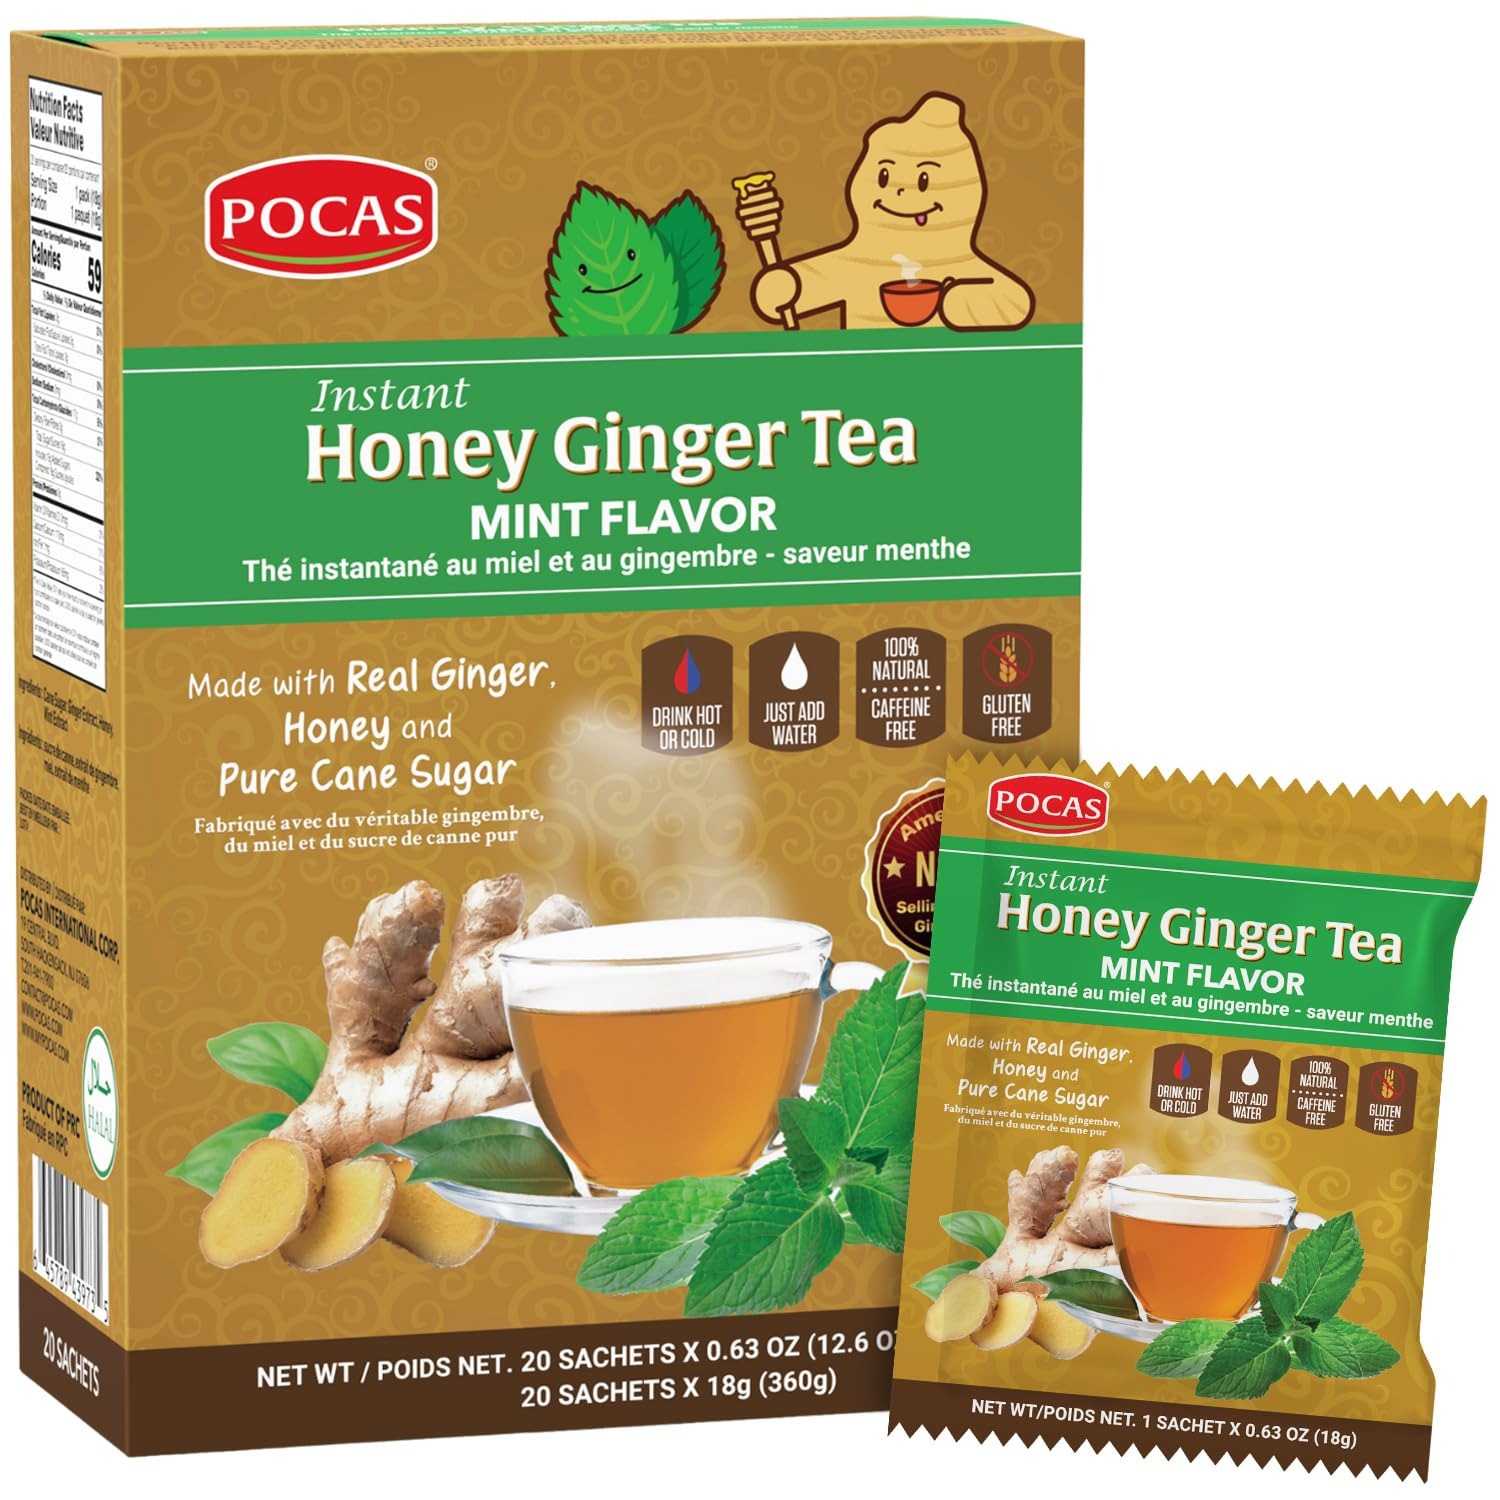
Item Name: Pocas Honey Ginger Tea - Instant Tea Powder Packets with Mint & Ginger Honey Crystals, Non-GMO/Gluten Free/Caffeine Free, 20 Count
Bullet Point 1: POCAS HONEY GINGER TEA CRYSTALS WITH MINT EXTRACT: Enjoy a delicious and comforting cup of our honey ginger tea from an instant tea powder that melts in hot or cold water.
Bullet Point 2: BENEFICIAL GINGER CRYSTALS WITH HONEY TEA: Add honey ginger tea flavored with mint to your daily wellness routine.
Bullet Point 3: INSTANT GINGER TEA MADE SIMPLY: Our ginger tea is complemented by three simple and natural ingredients: honey, sugar, and mint extract.
Bullet Point 4: HOW TO ENJOY HONEY GINGER TEA: Simply open one of the instant tea packs, pour the honey ginger tea crystals into a cup, mix with hot or cold water, stir, and sip.
Bullet Point 5: A TRUSTED TEA COMPANY: The beverage experts at Pocas are dedicated to offering an instant tea collection that is unique, enjoyable, and beneficial.
Product Description: <p>Enjoy an uplifting cup of ginger tea without the need to steep or remove dripping-wet tea bags from your cup.</p><p>Pocas makes a wide range of honey ginger teas paired with various superfoods for your enjoyment and your health.</p>
Value: 12.6
Unit: Ounce

Price: 9.99